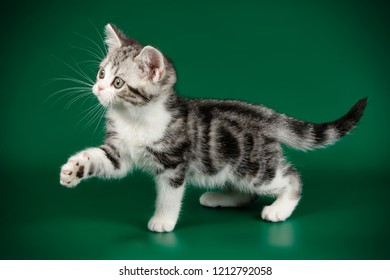
Cat breed: American shorthair